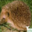
Label: porcupine